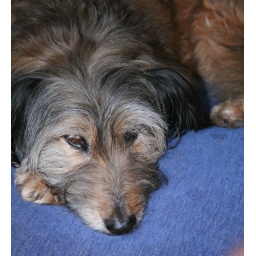
Laid back in the dog house